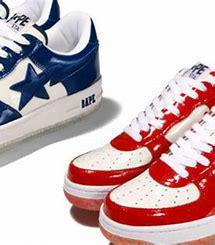
Brand: BAPE
Model: Bapesta